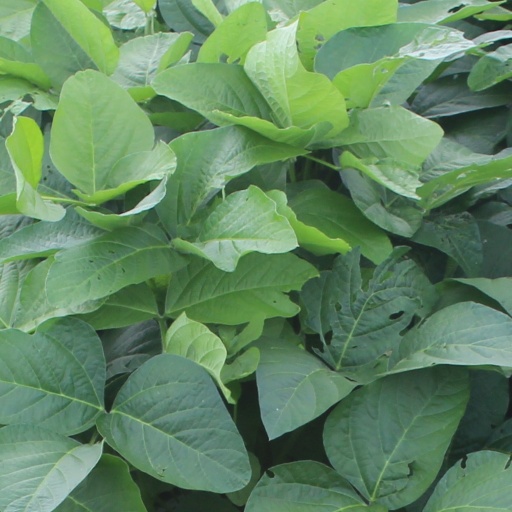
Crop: soybean